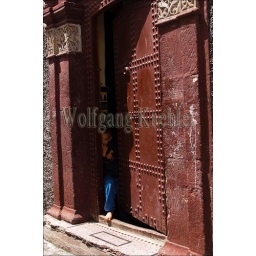
Morocco, casablanca, street scene near palace of the king, local house, boy peeking out of door